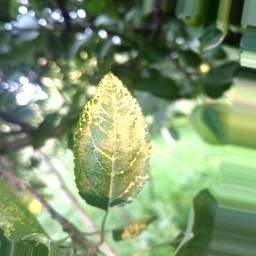
Label: Apple_Mosaic